La Palma

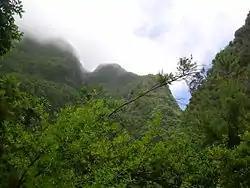
Laurisilva cloud forest in La Palma

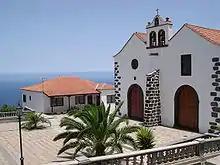
Iglesia Nuestra Señora de La Luz

Although large areas have been deforested, the upland areas of La Palma retain much of the evergreen laurel forest, where species of Lauraceae, such as "Laurus azorica", "Persea indica", and "Ocotea foetens" are a characteristic component. This is a relictual population of the Pliocene subtropical forests which used to cover the island.